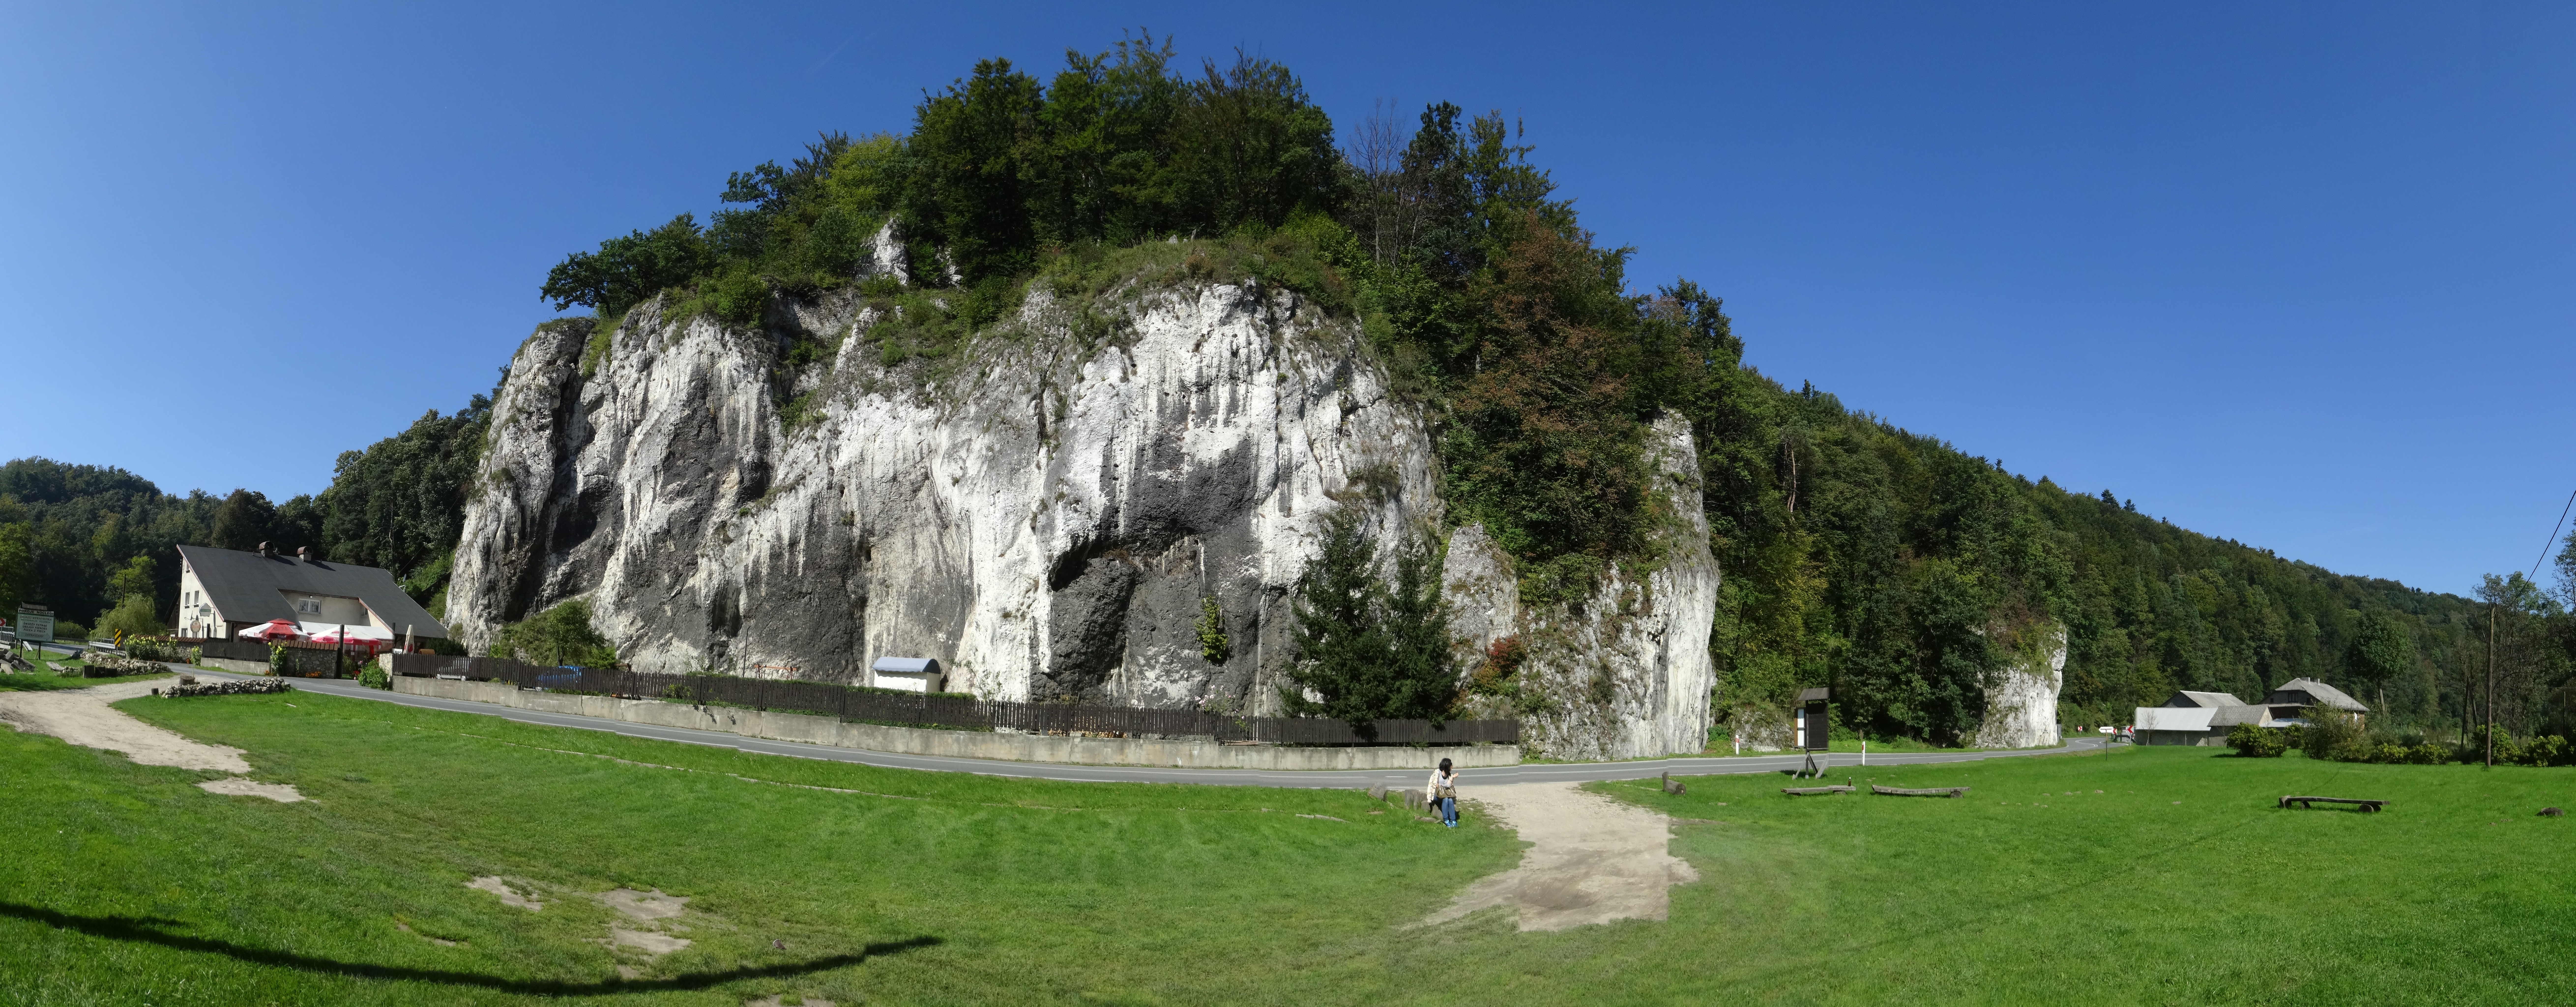
landscape, nature, mountain range, cliff, park, terrain, rocks, poland, plateau, the national park, water feature, the founding fathers